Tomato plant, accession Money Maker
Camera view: tilt-top (135 deg); turntable rotation: 240 degrees
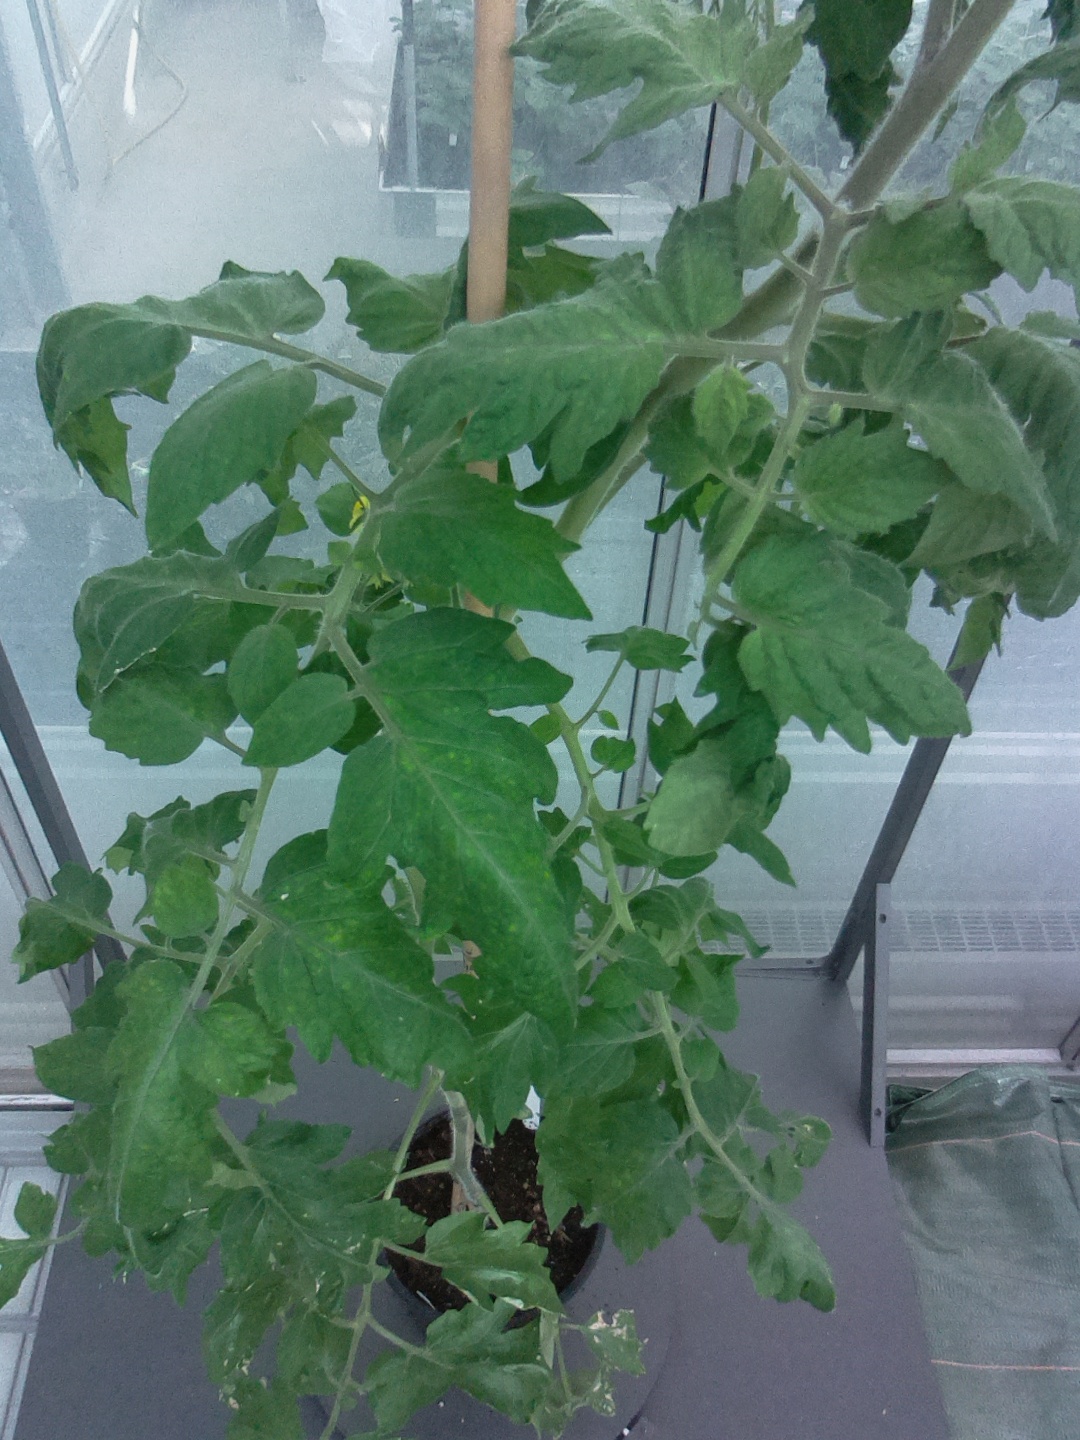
BBCH growth stage 62: 20%-30% of flowers open